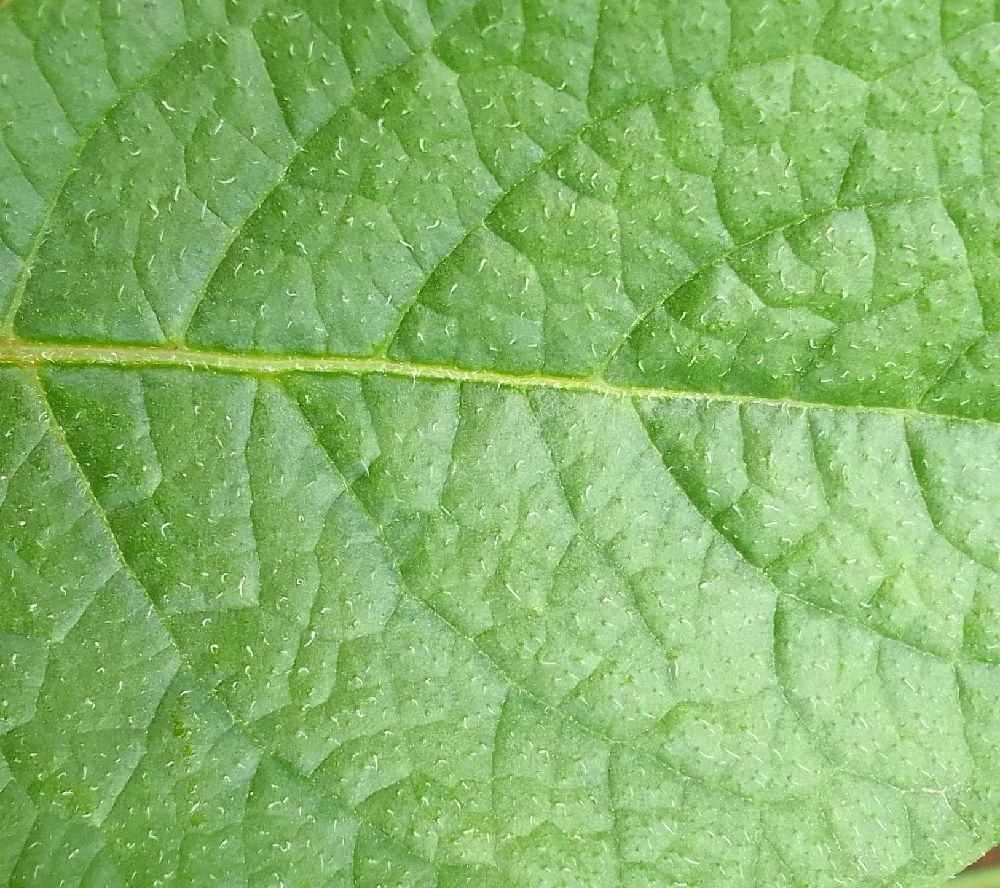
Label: Healthy